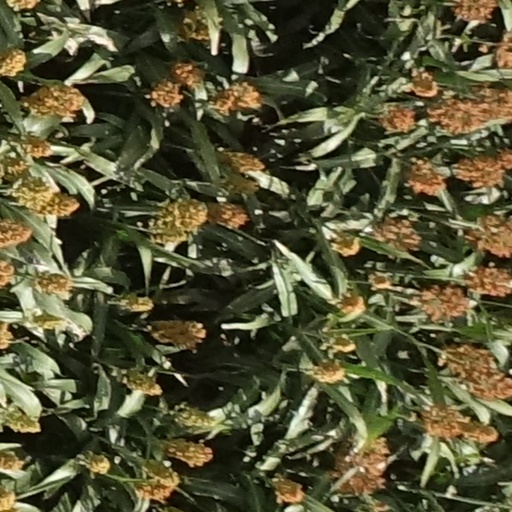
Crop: sorghum